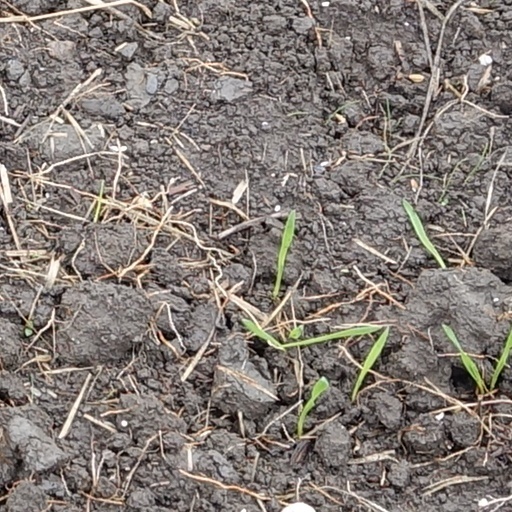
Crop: wheat